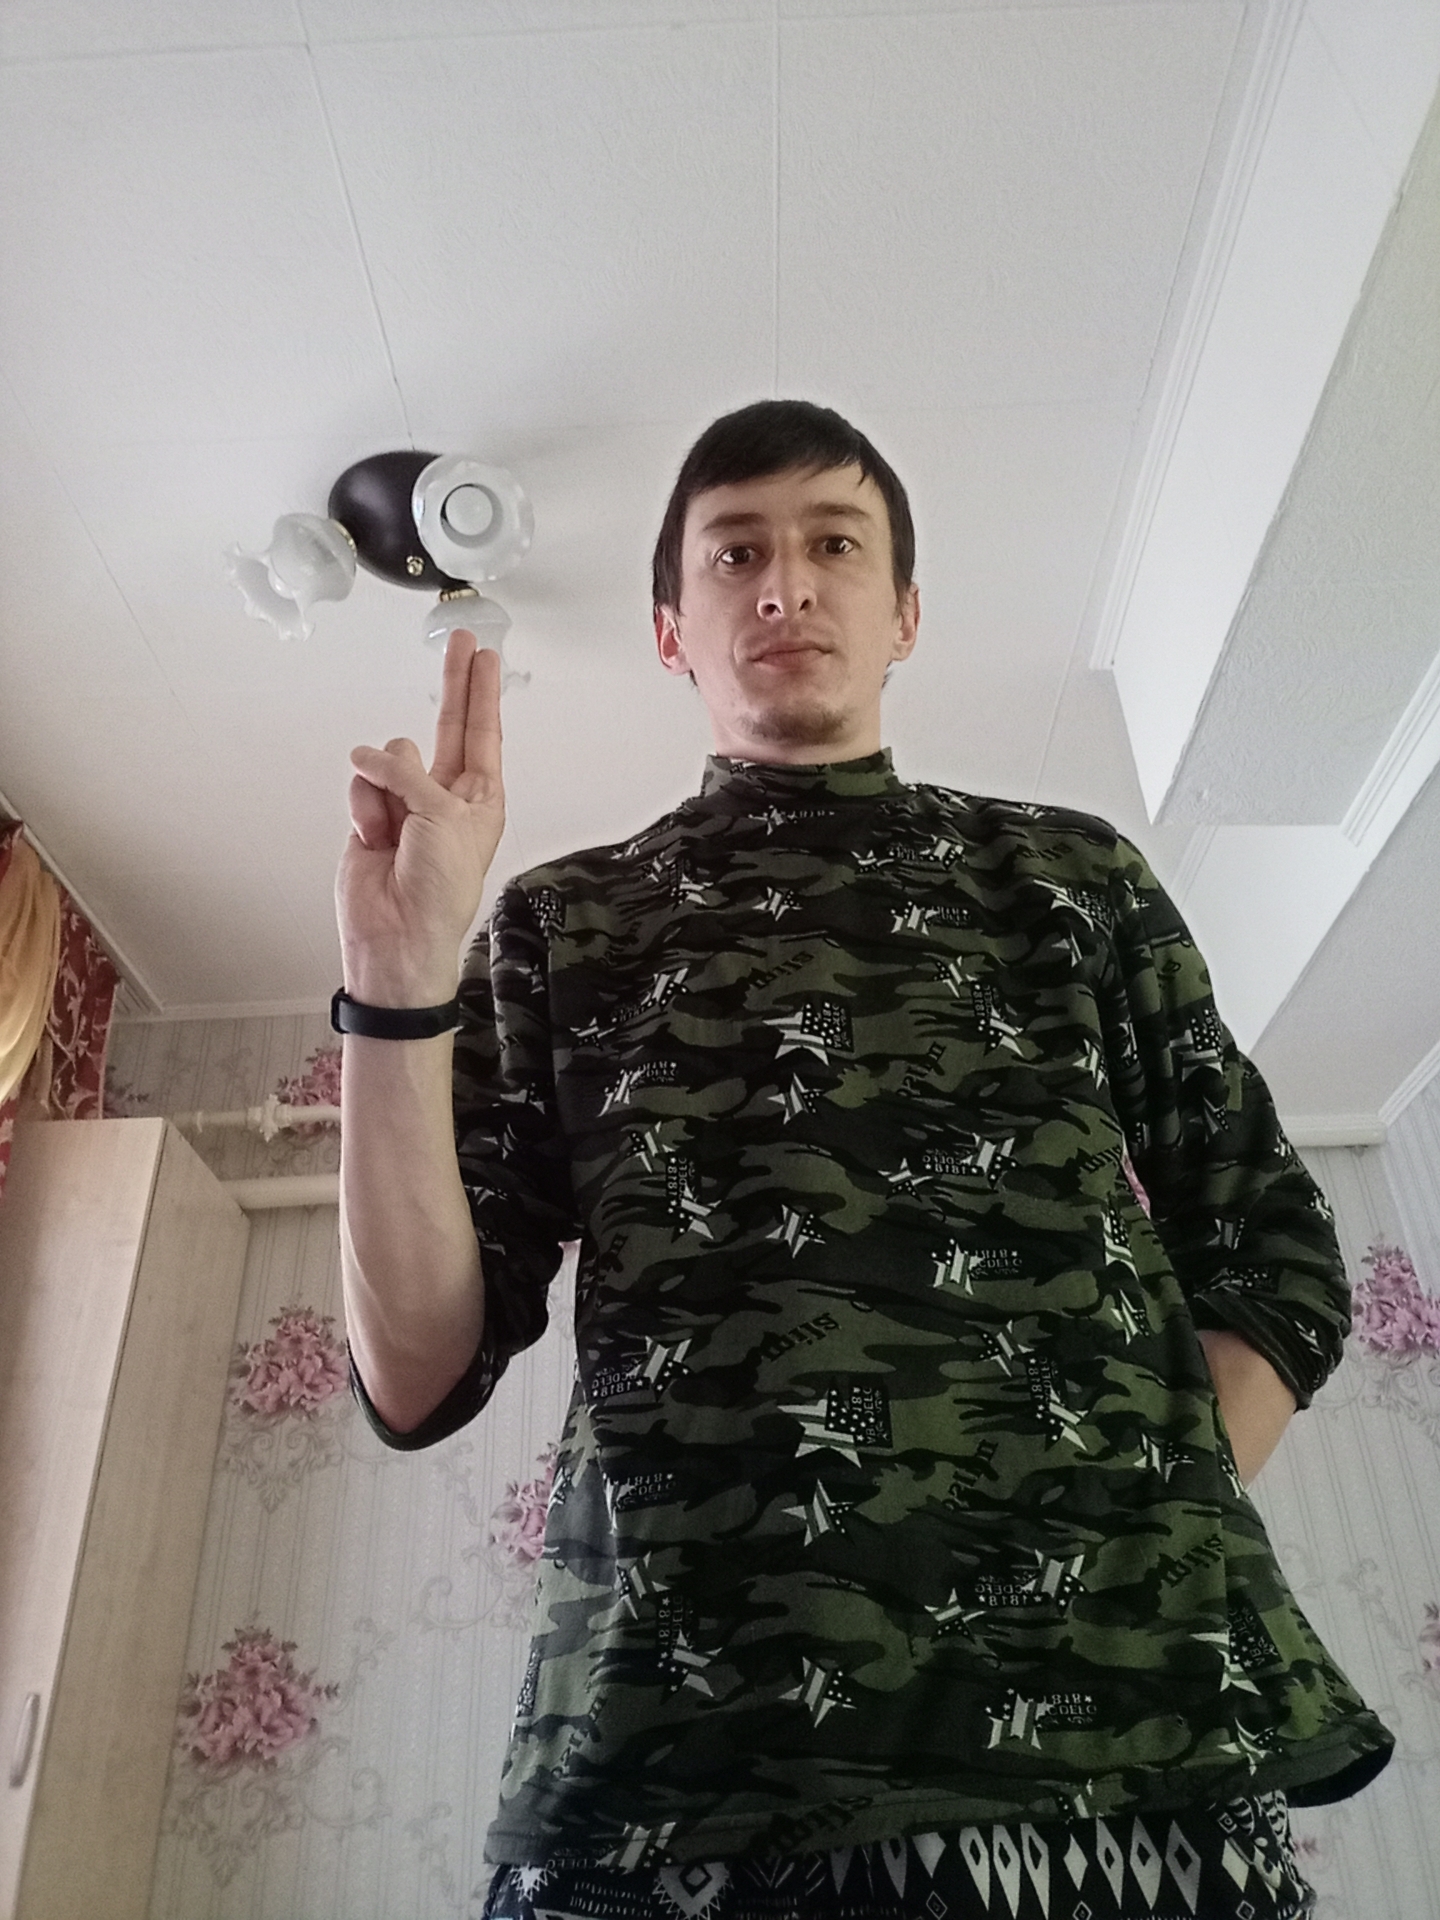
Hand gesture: two_up